Rudolph Wilde

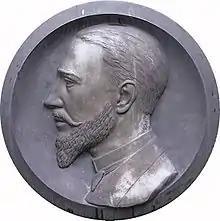
Relief on Wilde's grave showing his likeness

Rudolph Wilde (born 26 May 1857 in Deutsch Krone (West Prussia) (today Wałcz, Poland); died 1 November 1910 in Schöneberg, German Empire) was a German local politician and Mayor of the then independent city of Schöneberg, now a part of Berlin.